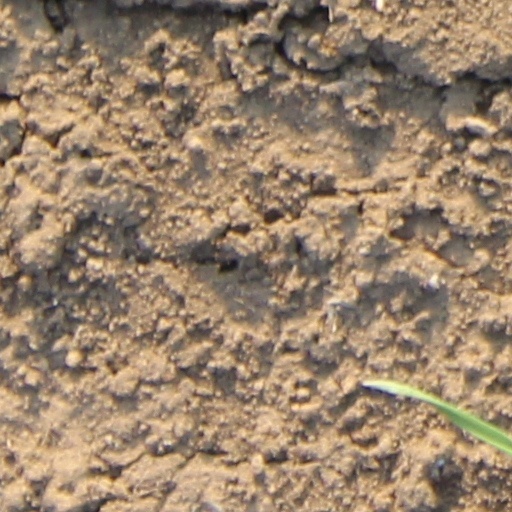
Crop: wheat